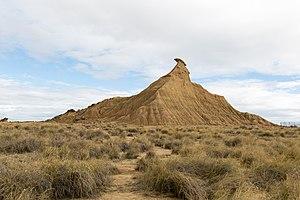
Le désert des Bardenas Reales est une vaste zone aride de 42 000 ha située au sud-est de la Navarre entre Tudela et Carcastillo. Cette réserve naturelle présente une végétation particulière ainsi que des formations rocheuses impressionnantes dues à l'érosion, phénomène ici récurrent, dont le Castil de tierra est la manifestation la plus emblématique. Les massifs du Rallon et de la Pisquerra est composé de badlands donnant véritablement aux randonneurs qui les parcourent l'impression d'évoluer dans les paysages mythiques de l'Ouest américain comme Monument Valley.